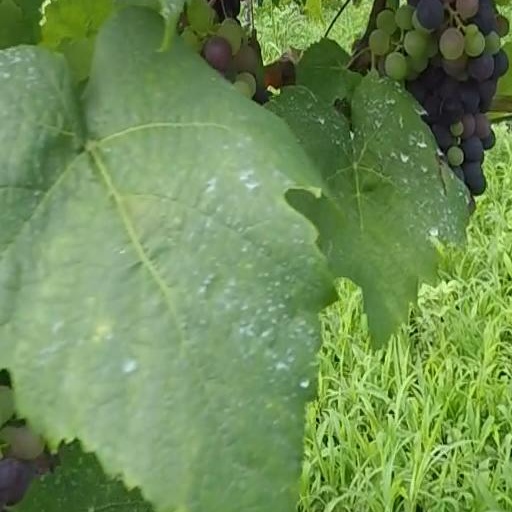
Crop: grape